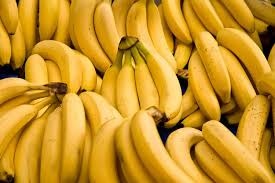
Label: banana